Paul Henckels

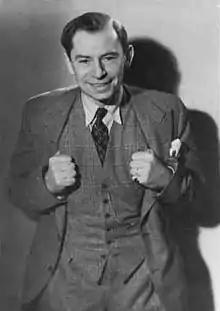

Paul Henckels (9 September 1885 – 27 May 1967) was a German film and stage actor. He appeared in more than 230 films between 1921 and 1965. Paul Henckels had started his acting career on the stage in the 1900s.